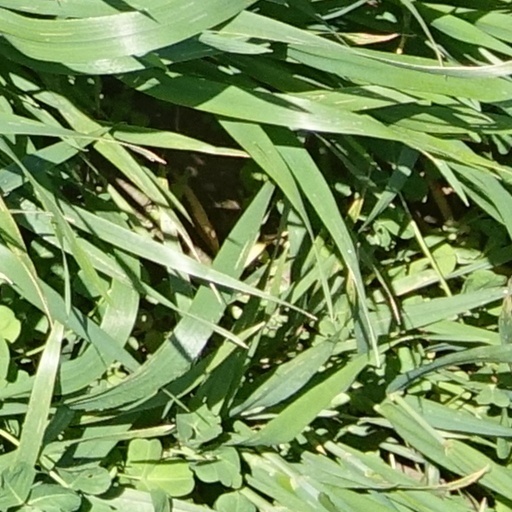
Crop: wheat